Santa Ynez Valley AVA

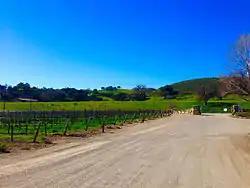

The Santa Ynez Valley AVA is an American Viticultural Area located in Santa Barbara County, California established on May 16, 1983 by the Bureau of Alcohol, Tobacco and Firearms (ATF), Treasury after approving a petition submitted by Firestone Vineyard, a bounded winery in Los Olivos, California. It is part of the larger Central Coast AVA, and contains the greatest concentration of wineries in Santa Barbara County. The valley is formed by the Purisima Hills and San Rafael Mountains to the north and the Santa Ynez Mountains to the south creating a long, east-west corridor with very cool temperatures on the coast that become progressively warmer inland. The Santa Ynez River flows east to west on the valley floor toward the Pacific Ocean. As of 2021, the Santa Ynez Valley contains four other established viticultural areas: Sta. Rita Hills on its western boundary; Ballard Canyon and Los Olivos District occupying the center region; and Happy Canyon on the eastern border. Chardonnay is the most planted grape variety in the cooler, western portion of the valley while Rhône varieties thrive in the eastern locales.